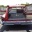
Label: ambulance